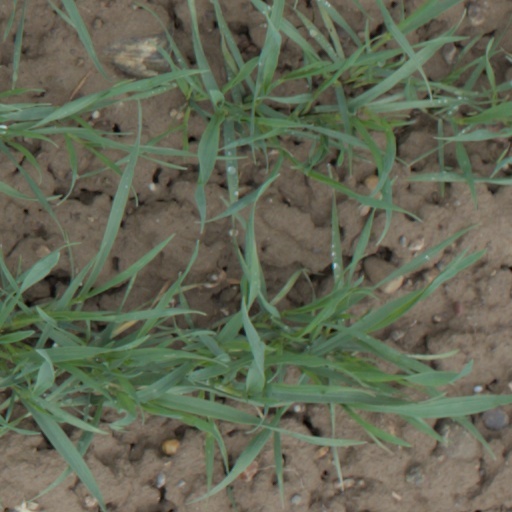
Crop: wheat